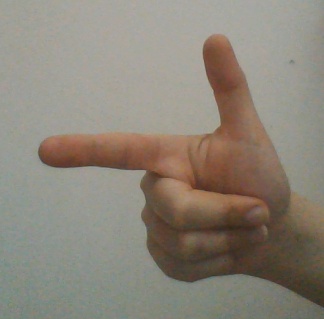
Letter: yaa